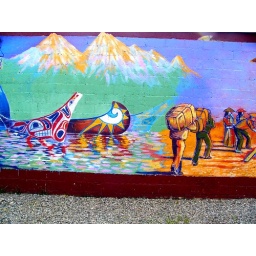
Part of a wall off the main street in Fort Langley